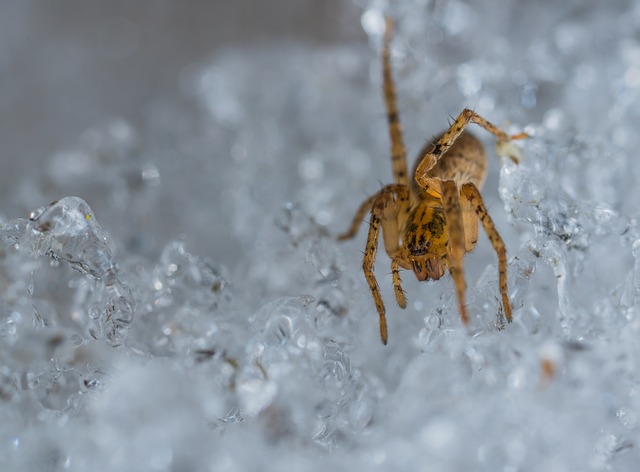
Label: ragno